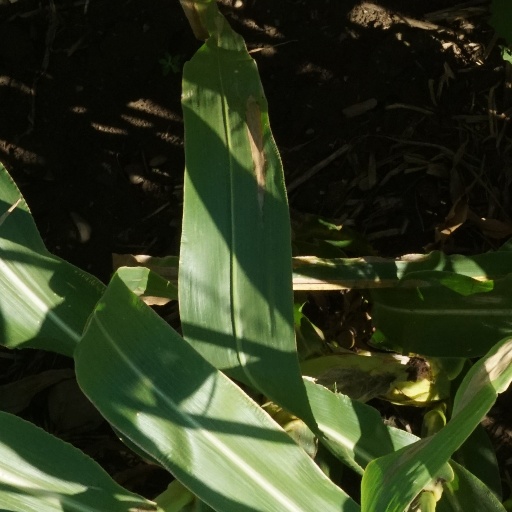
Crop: maize; corn